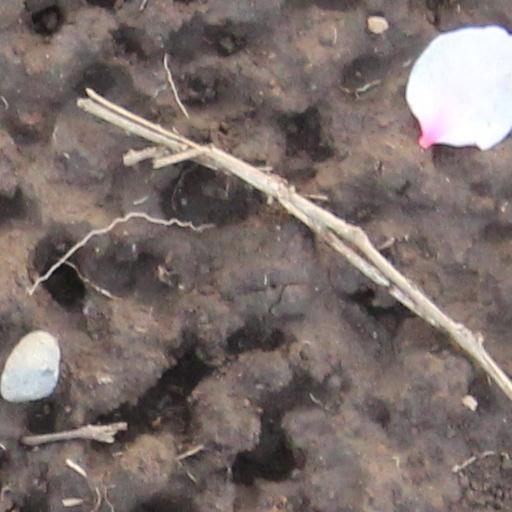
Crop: wheat